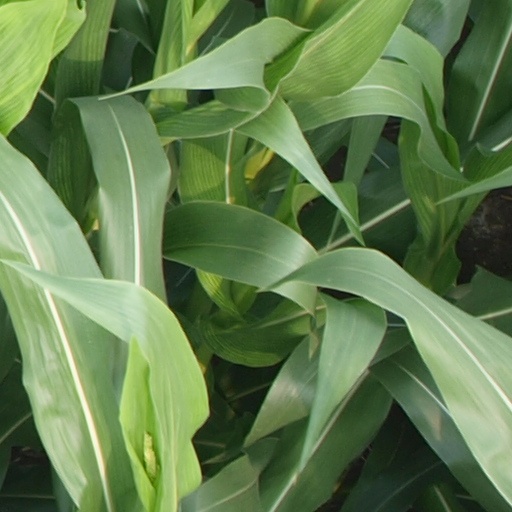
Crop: maize; corn